Australian Astronomical Observatory

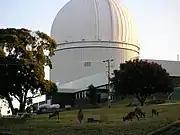
The Australian Astronomical Observatory in 2008 (then called the "Anglo-Australian Observatory"). The staff tea room is in the lower left corner and the workshop to the right. The kangaroos in the foreground are a common sight at dusk.

In the years immediately after World War II optical observational astronomy in the UK was toiling due to a lack of modern infrastructure. There were no large telescopes in the southern hemisphere despite some of the most intriguing astronomical objects (e.g. the Galactic Centre and the Magellanic Clouds) being best placed for study from these latitudes. In the 1950s Richard Woolley, Director of Mount Stromlo Observatory from 1939 to 1956 and Astronomer Royal from 1956 to 1971, suggested constructing a large telescope in Australia.